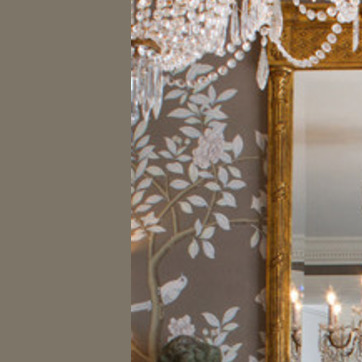
Material: wallpaper